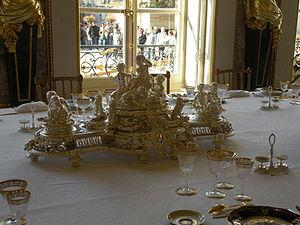
service de la salle a manger